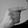
ASL letter: G